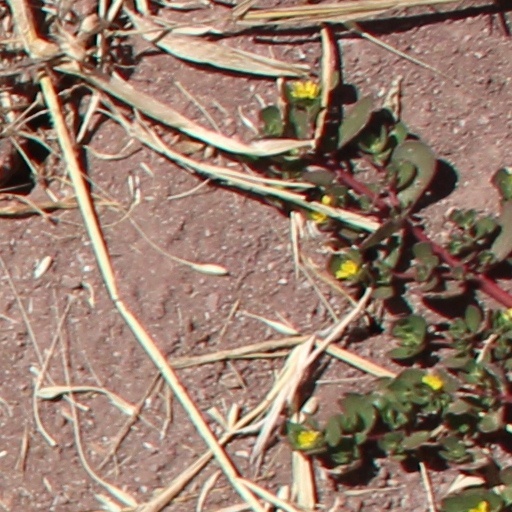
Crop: wheat